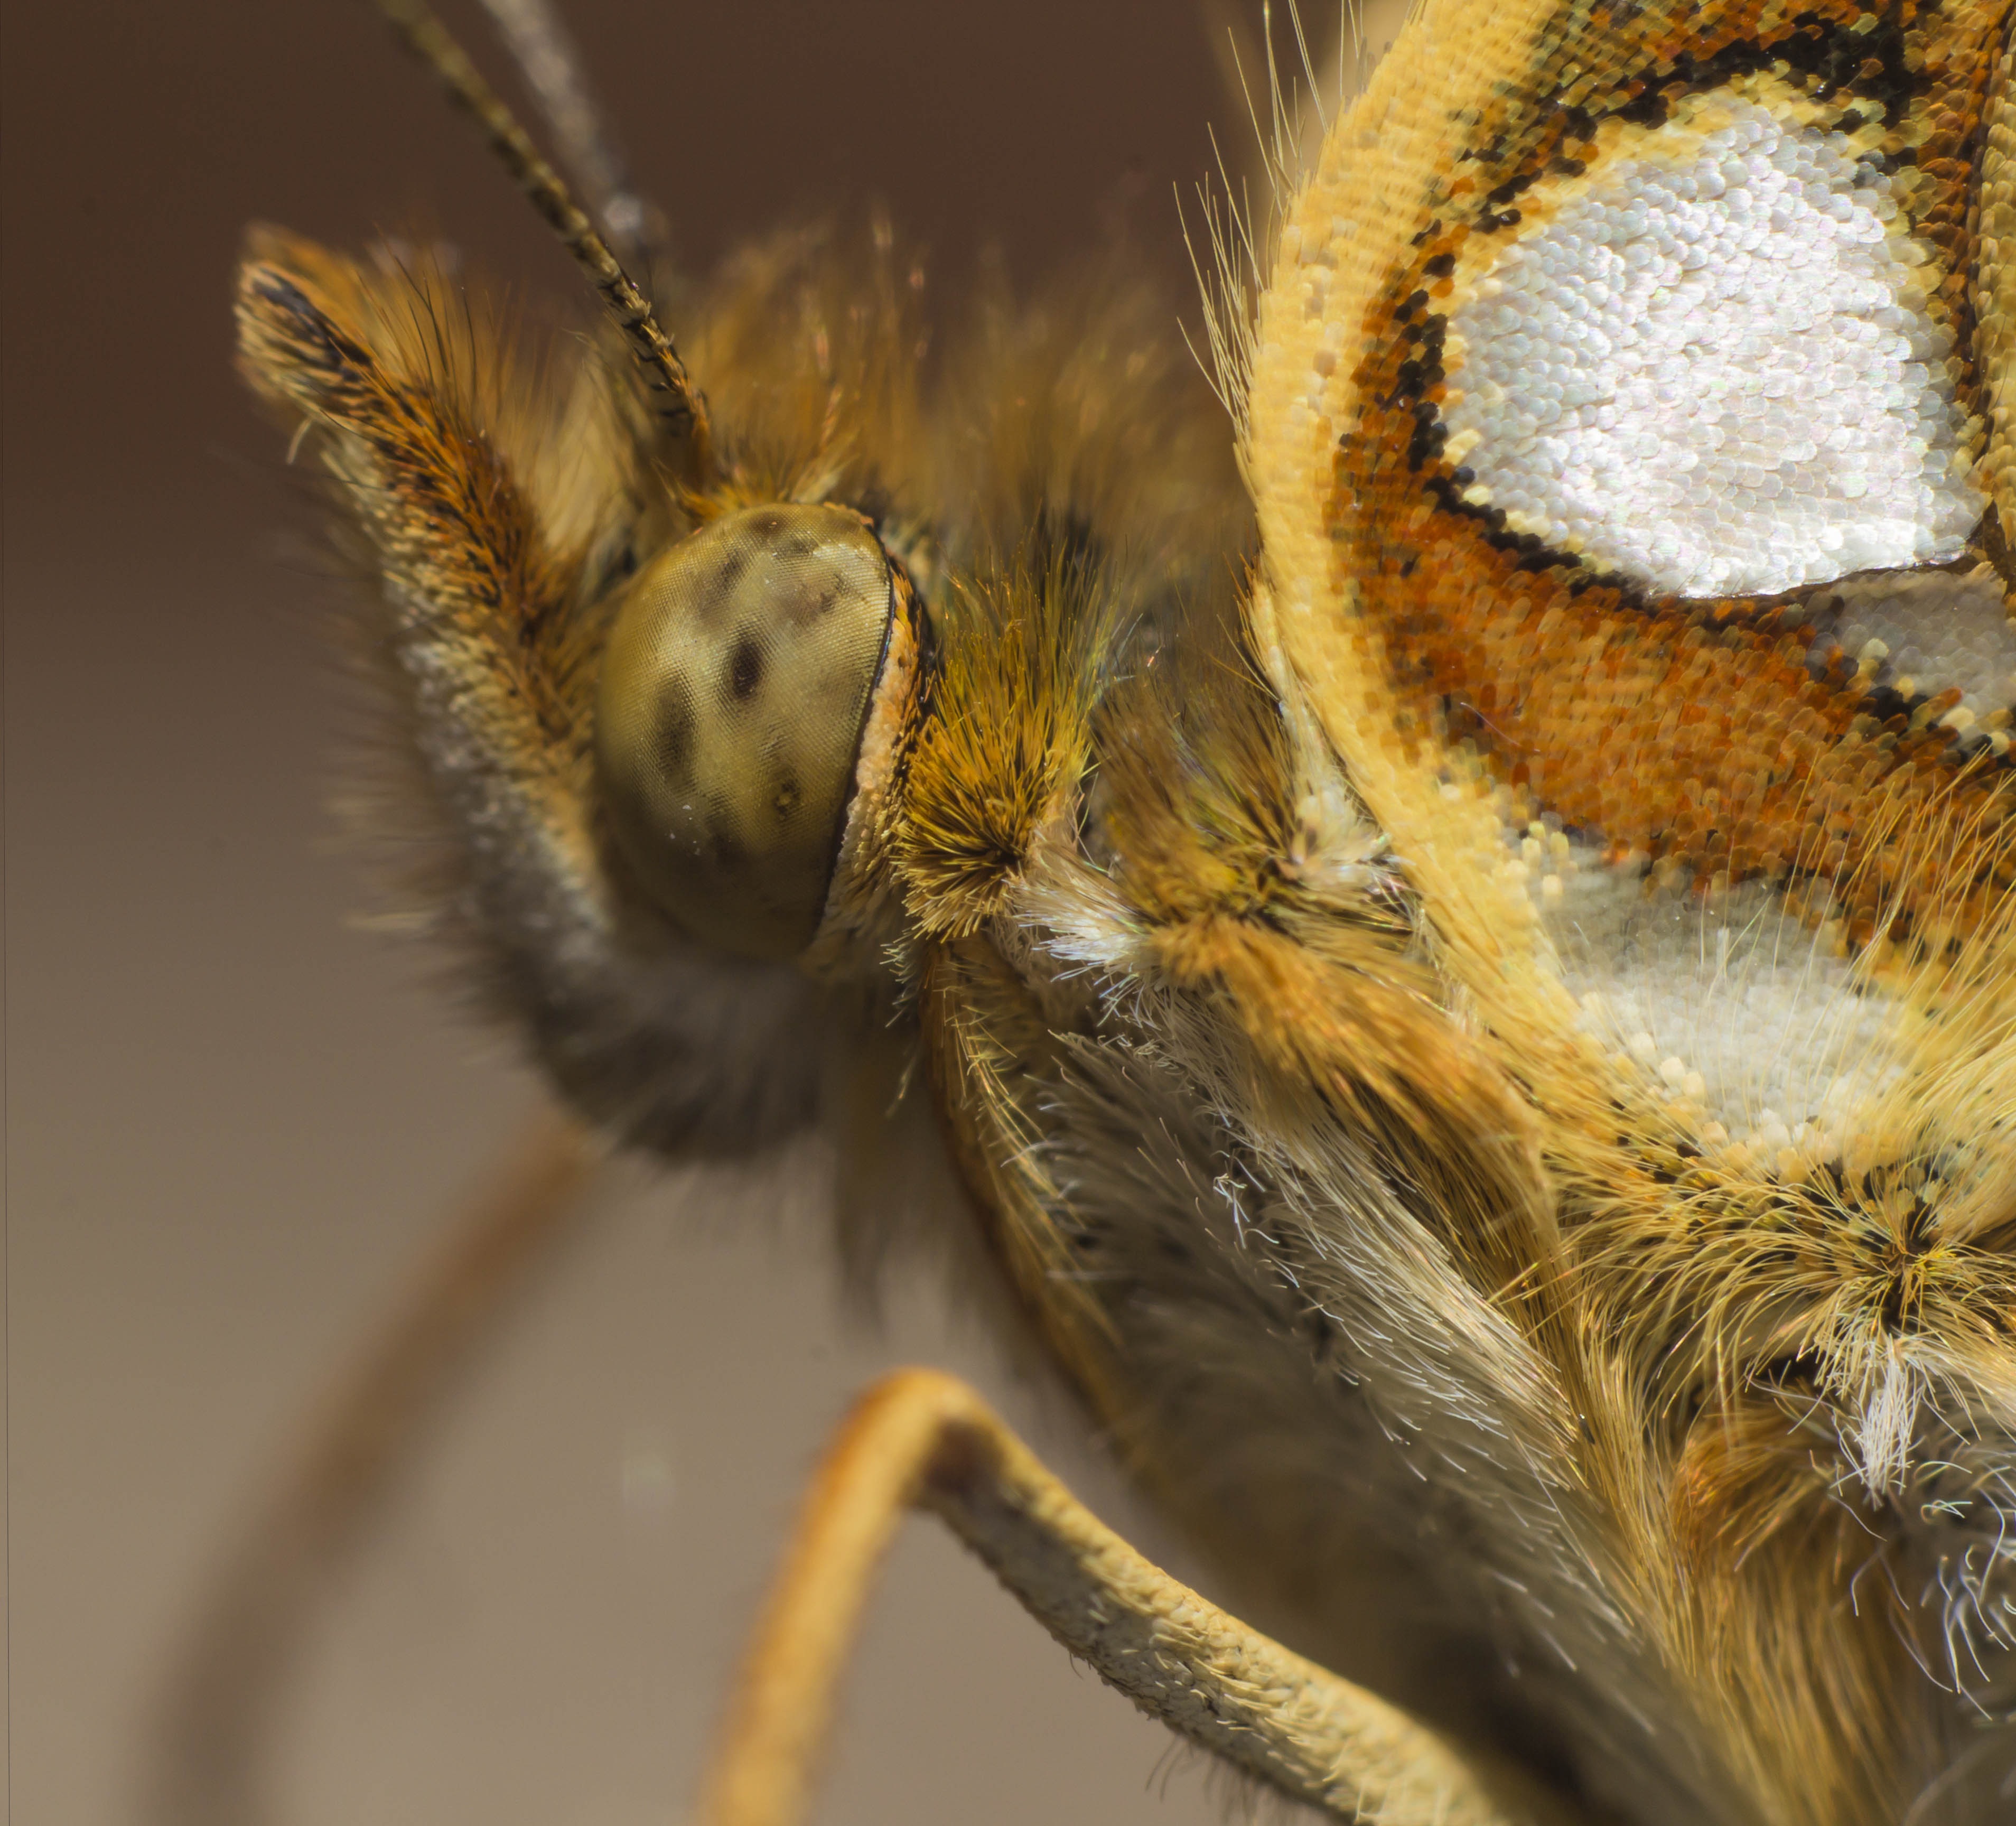
nature, photography, flower, animal, wildlife, insect, macro, peaceful, moth, butterfly, fauna, invertebrate, life, ecology, close up, bee, fragile, macro photography, arthropod, honey bee, queen of spain fritillary